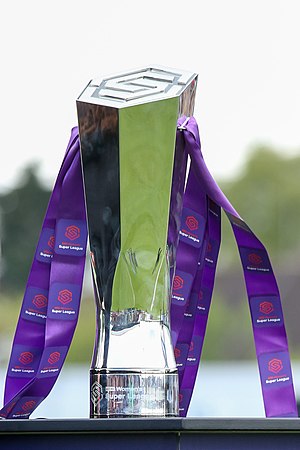
FA WSL 2019-20
FA WSL trofæet
FA WSL 2019-20 er den niende udgave af FA WSL siden ligaen blev etableret i 2010. FA WSL er den højeste liga indenfor fodbold for kvinder i England.